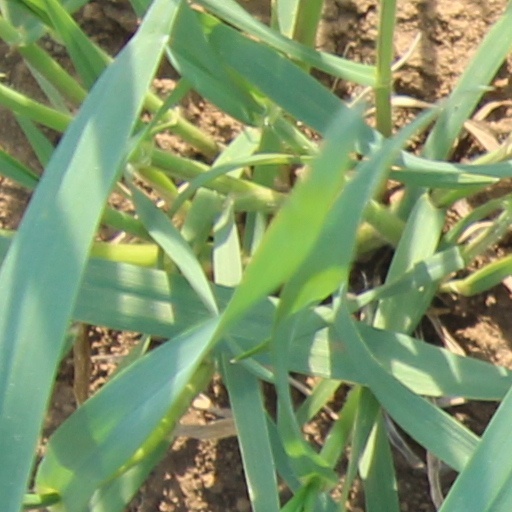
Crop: wheat